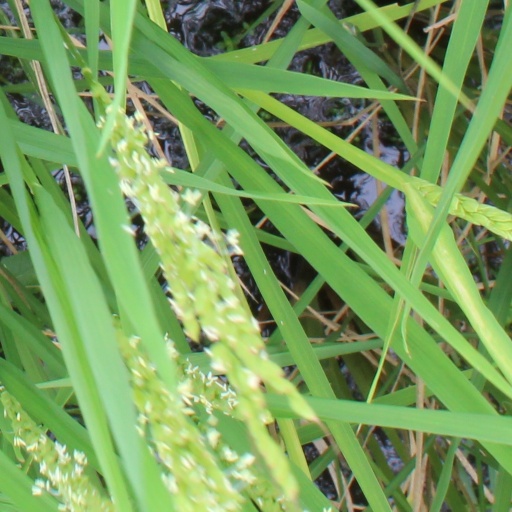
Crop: rice